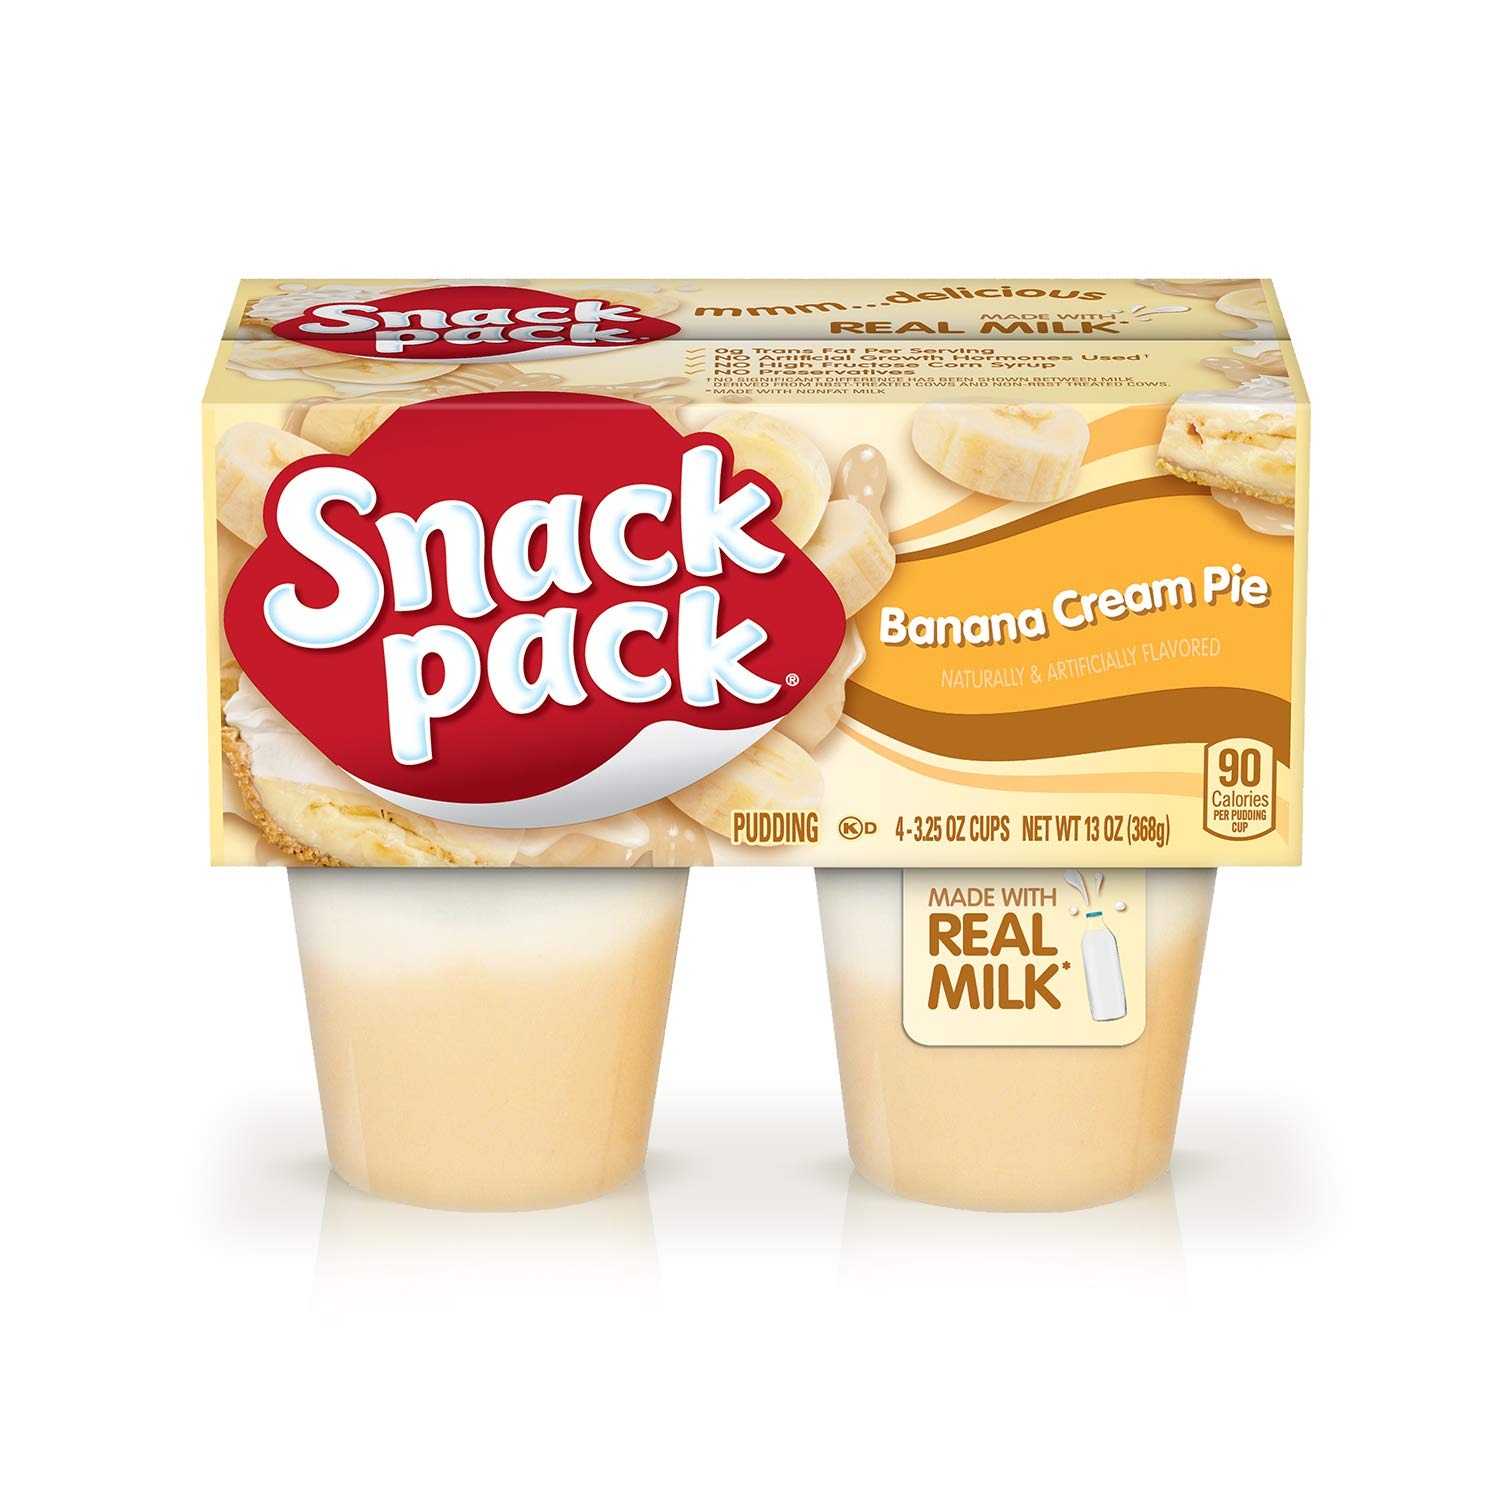
Item Name: Snack Pack Banana Cream Pie Pudding Cups, 4 ct
Bullet Point 1: Give your kids a sweet treat with Snack Pack Banana Cream Pie Pudding Cups
Bullet Point 2: Snack Pack Banana Cream Pie Pudding Cups are all of the creamy goodness you could want in a snack and are sure to bring a smile to snack time
Bullet Point 3: Creamy, delicious Snack Pack pudding is made with real milk and no high-fructose corn syrup for a sweet snack
Bullet Point 4: Take your sack lunch to the next level with this awesome dessert that's perfect for on-the-go snacking
Bullet Point 5: Snack Pack Banana Cream Pie Pudding Cups have 90 calories with no preservatives and zero grams trans fat per 3.25 oz serving. No artificial growth hormones used.* (*No significant difference has been shown between milk derived from rBST-treated cows and non-rBST treated cows.)
Value: 13.0
Unit: Ounce

Price: 1.415